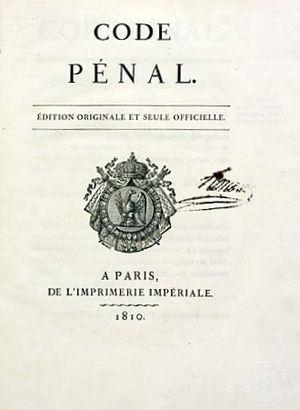
Première page du Code pénal de 1810 (original)
Le droit pénal français est l'une des branches du système juridique de la République française. Le domaine pénal est défini comme une branche mixte du droit français, entre droit public et droit privé, dans la mesure où il sanctionne des comportements privés au nom de la société tout entière. Sa fonction est de qualifier, classifier, prévenir et sanctionner les infractions pénales commises par une personne, qu'elle soit physique ou morale. Il est en ce sens un droit répressif, par opposition au droit civil qui vise à arbitrer des litiges entre particuliers.
Le Code pénal de 1810 a été mis en place par Napoléon Bonaparte le 12 février 1810 et a été d’abord publié en reprenant le titre du code pénal de 1791 qu'il remplaçait, puis aussitôt renommé. Ce nouveau code, promulgué le 3 juin 1810, ré-introduit notamment la prison à perpétuité et la marque au fer rouge, qui avaient été abolis par le code pénal de 1791.